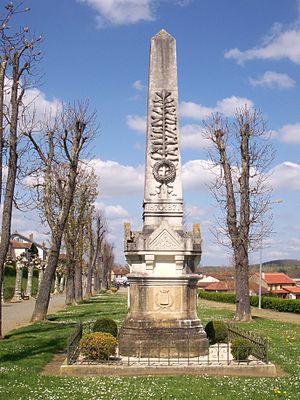
Monument aux morts 1870 (Allées Charles-de-Gaulle , Mirande, Gers, France)
Mirande est une commune française située dans le département du Gers en région Occitanie.